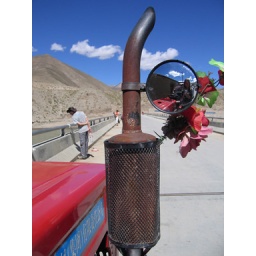
Me in the tractor mirror (not in the cowboy hat!) on the road trip from Lhasa to Zhangmu, Tibet